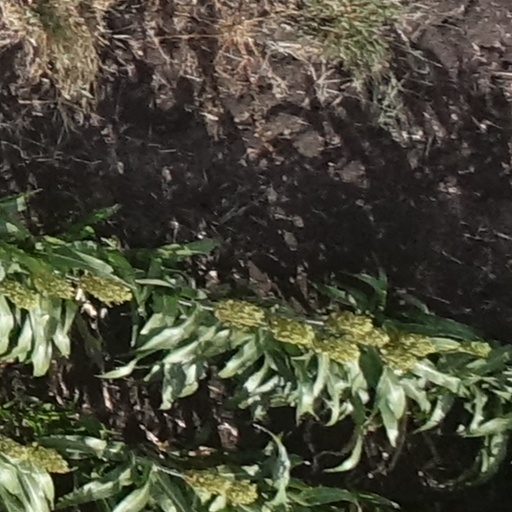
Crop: sorghum